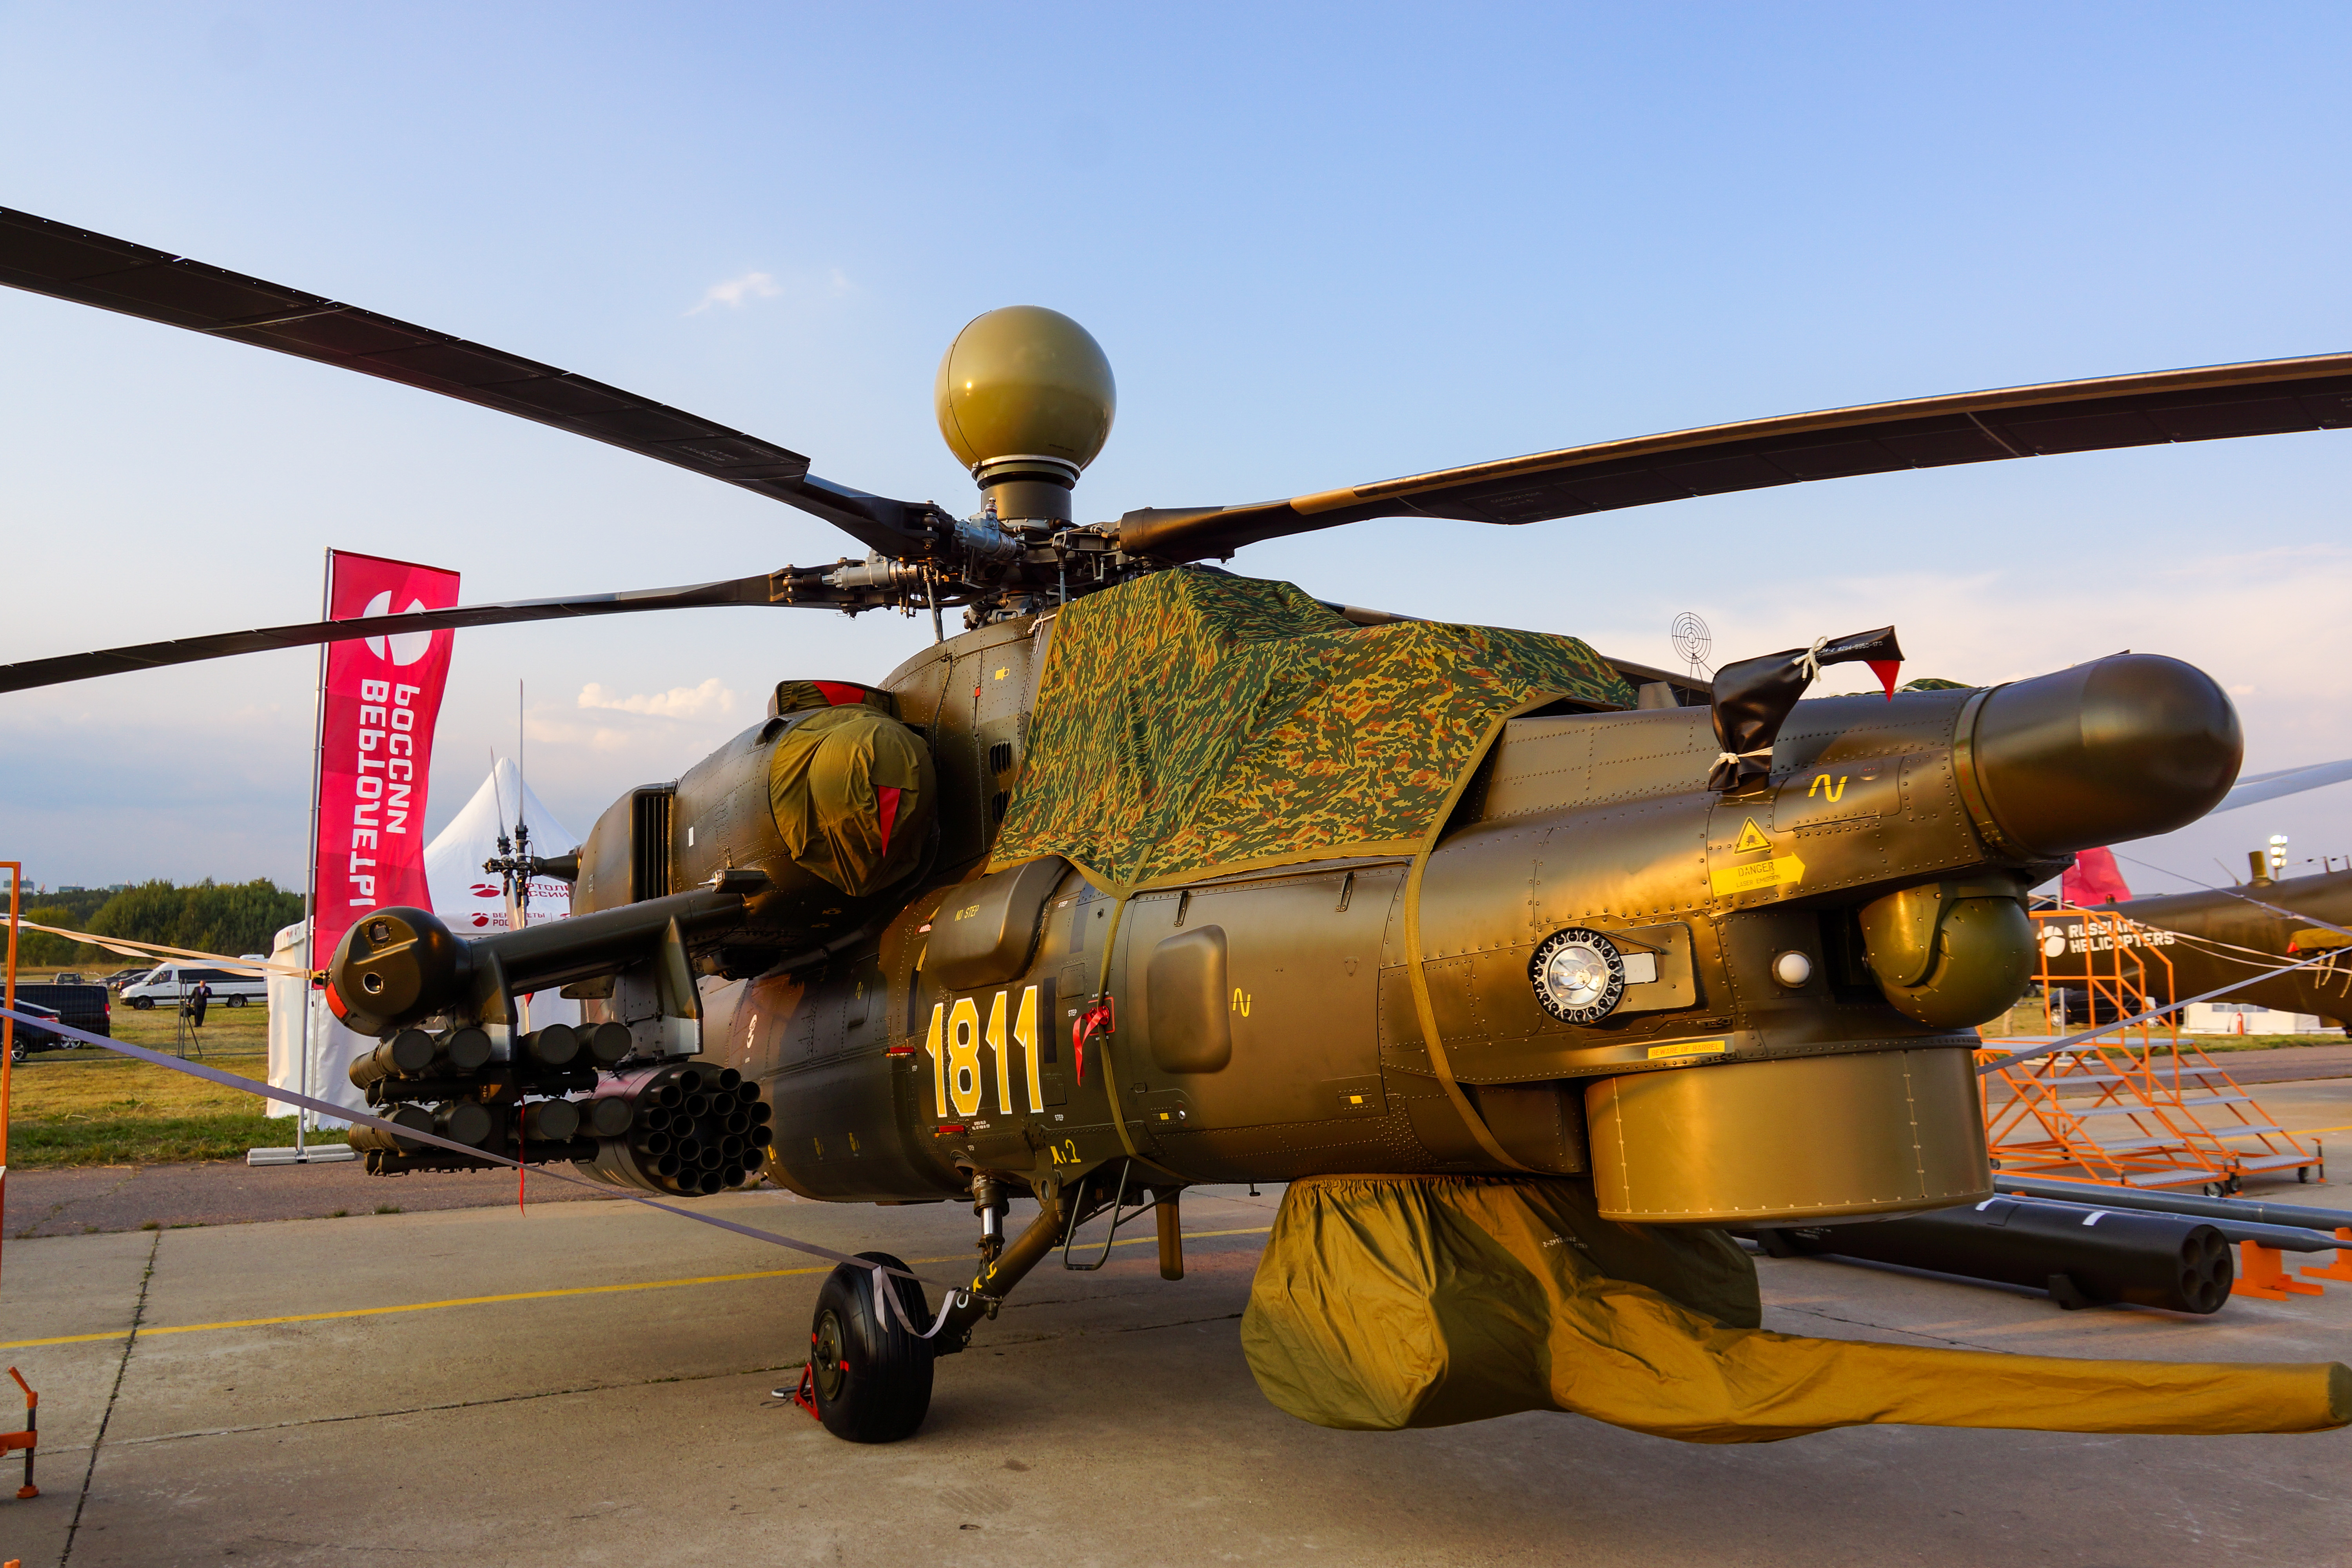
air show, statics, airplane, helicopter, aerodrome technology, aviation, military aviation, civil aviation, fighter, vehicle, sky, exhibition, maks, mode of transport, rotorcraft, yellow, aircraft, transport, military helicopter, military aircraft, helicopter rotor, iron, aerospace engineering, metal, aerospace manufacturer, air travel, propeller, machine, military vehicle, military, aircraft engine, rotor, air force